Question: Please indicate a possible affordance area of hit_baseball_bat that can be used for hitting
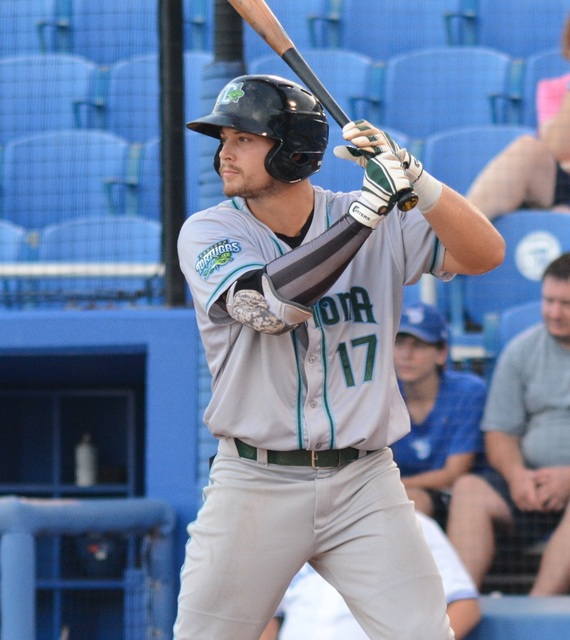
Answer: [241.77, 0.1934, 295.454, 54.93]